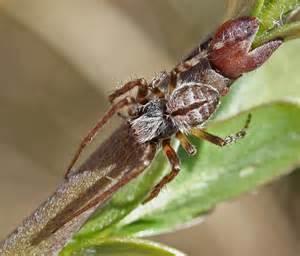
spider